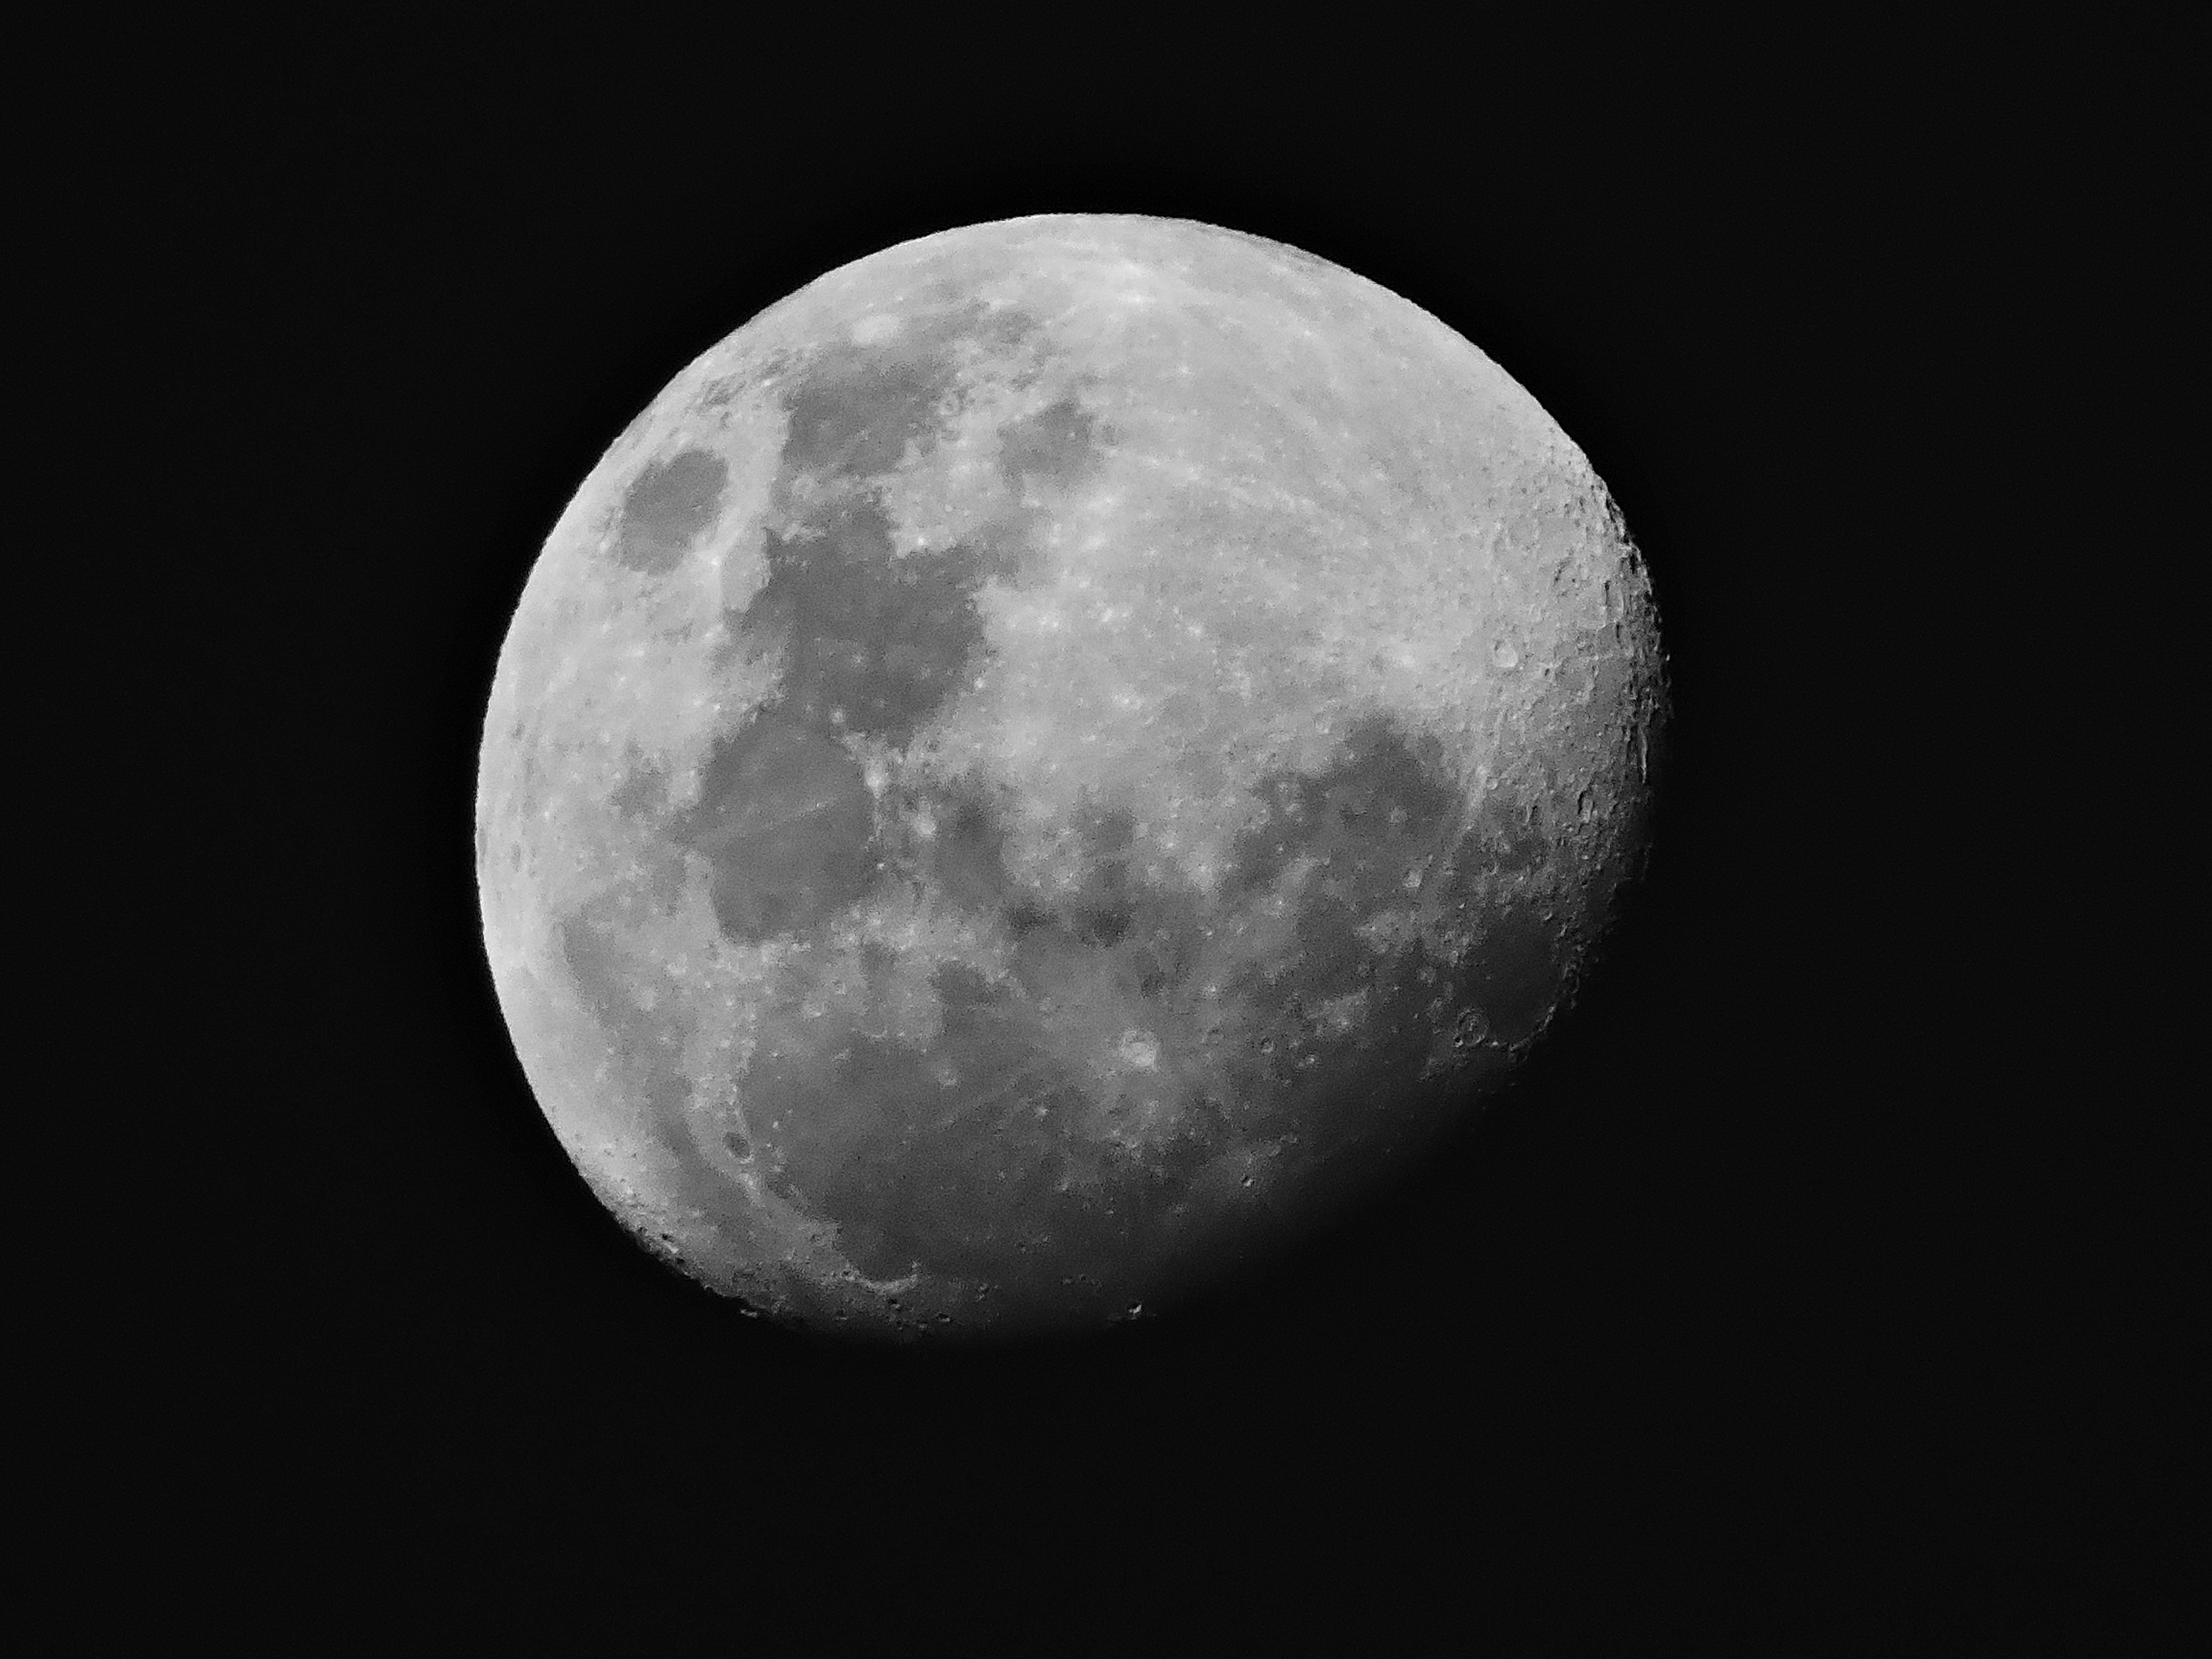
black and white, atmosphere, monochrome, moon, full moon, circle, astronomy, astronomical object